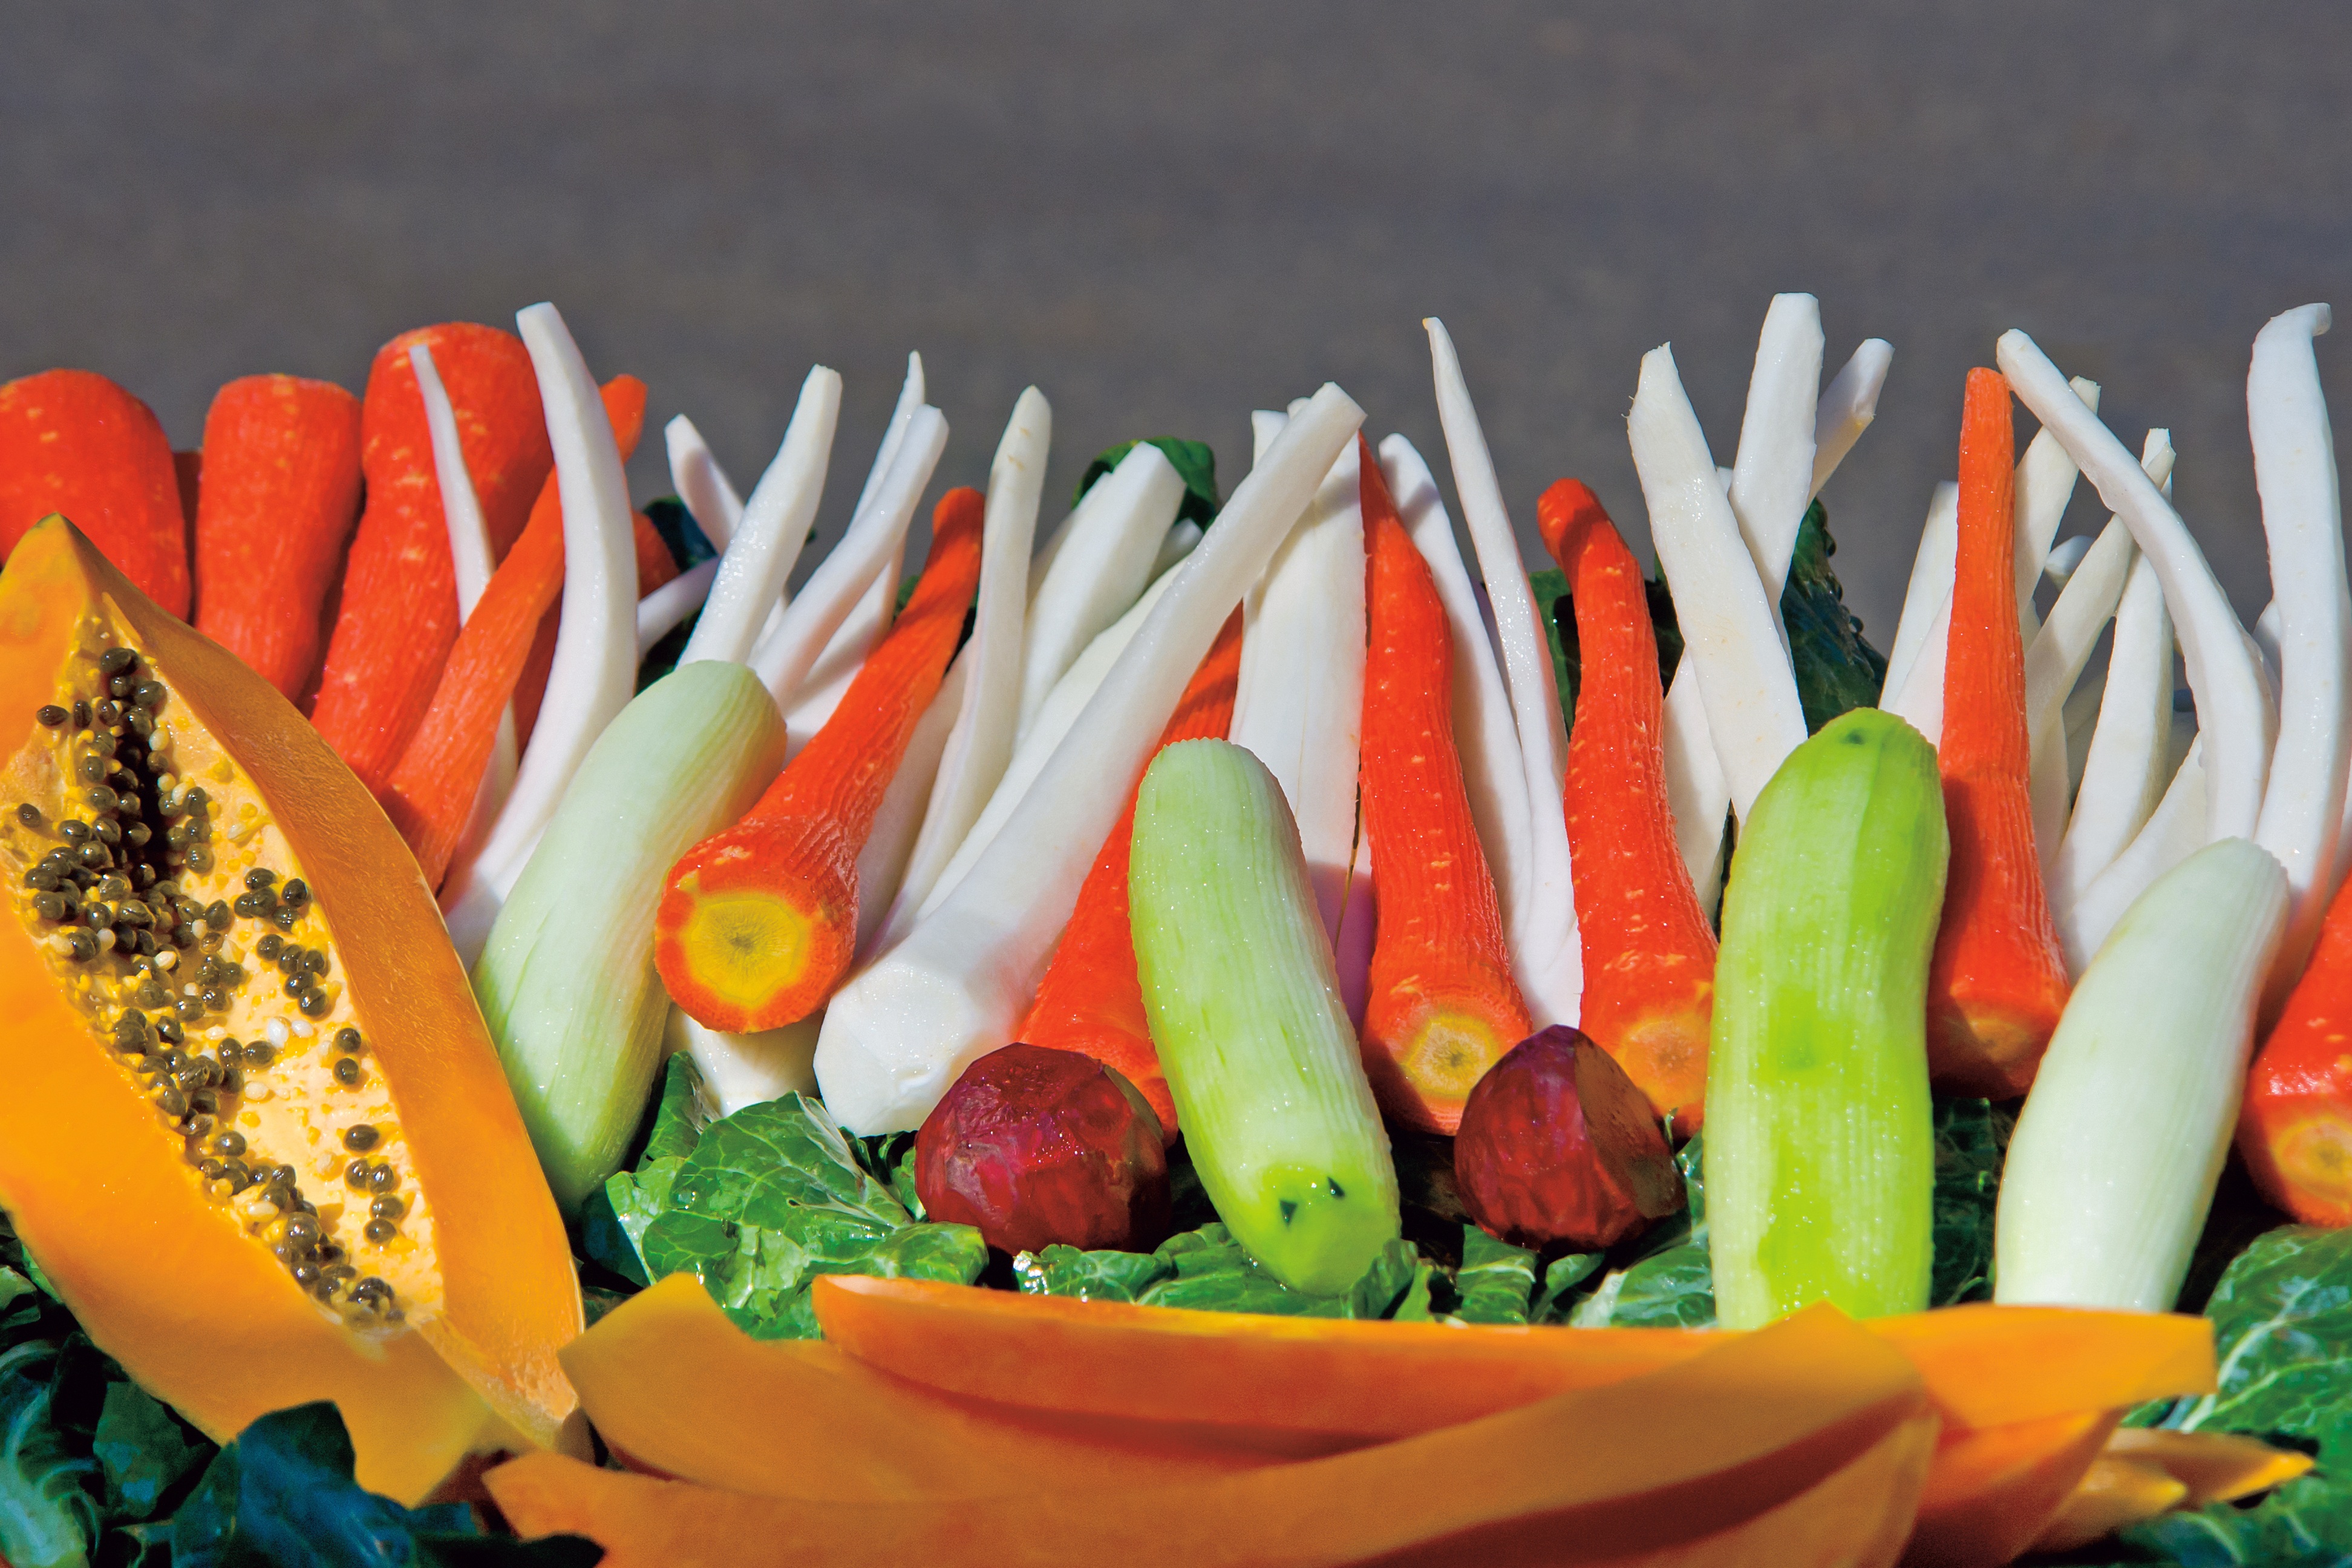
plant, flower, travel, dish, meal, food, salad, green, red, produce, vegetable, fresh, asia, carrot, outside, vegetables, cucumber, vegetarian, india, beetroot, organic, papaya, flowering plant, fresh vegetables, eating healthy, health food, organic food, land plant